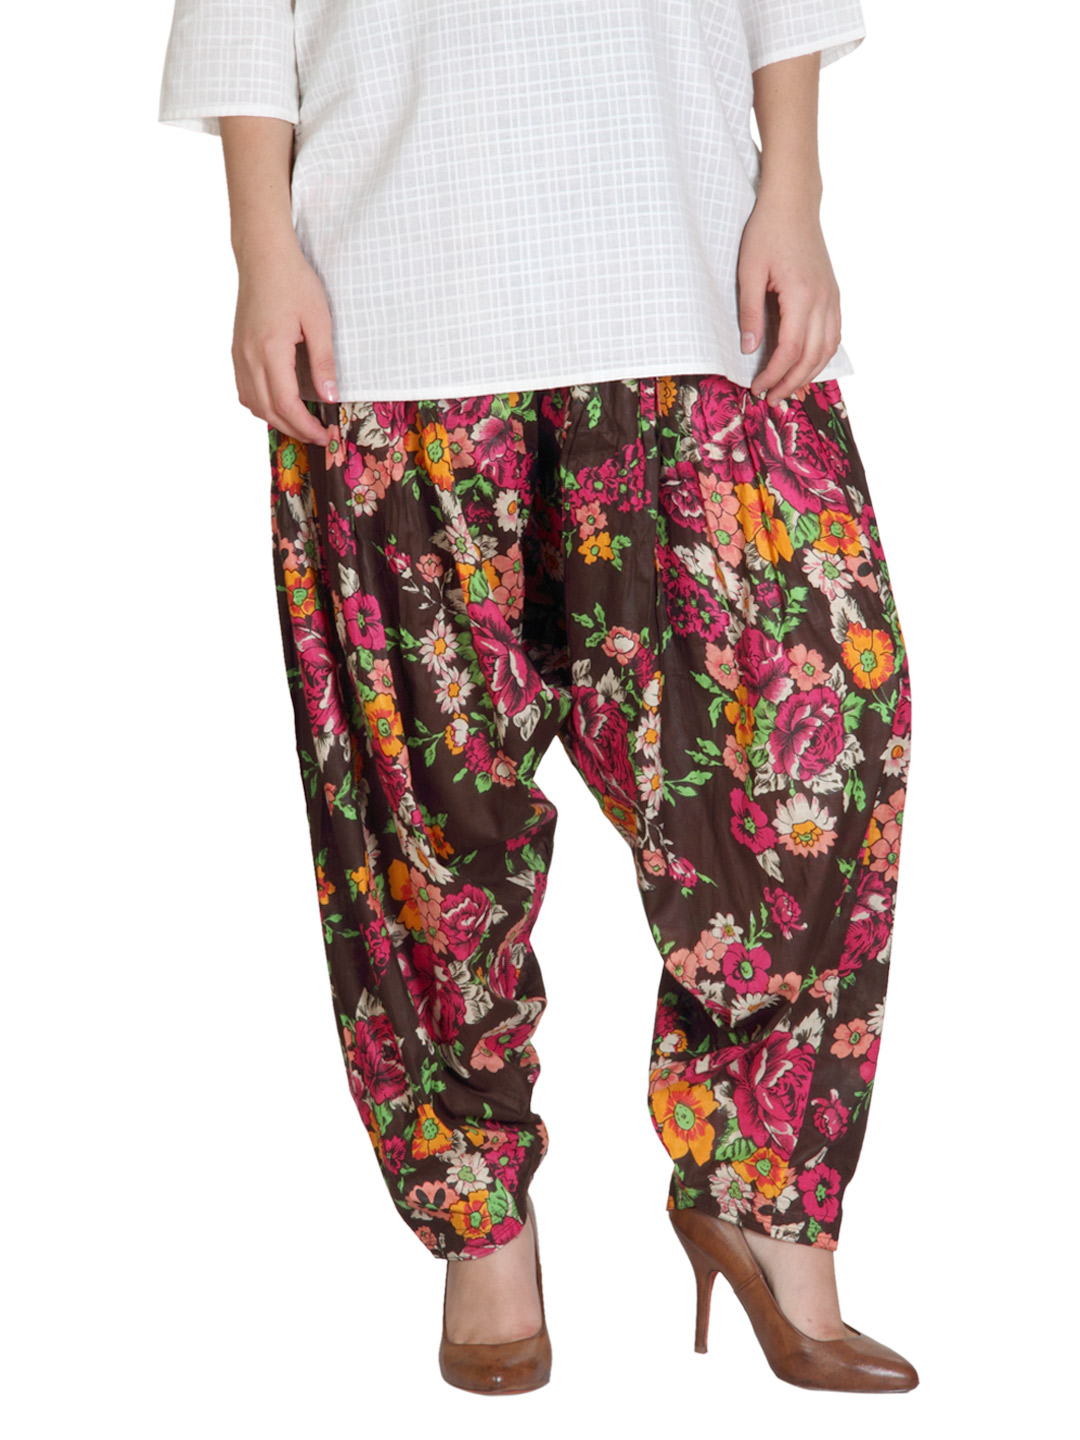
Shree Women Brown Printed Patiala
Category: Apparel / Bottomwear / Patiala
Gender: Women
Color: Multi
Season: Fall 2012
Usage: Ethnic